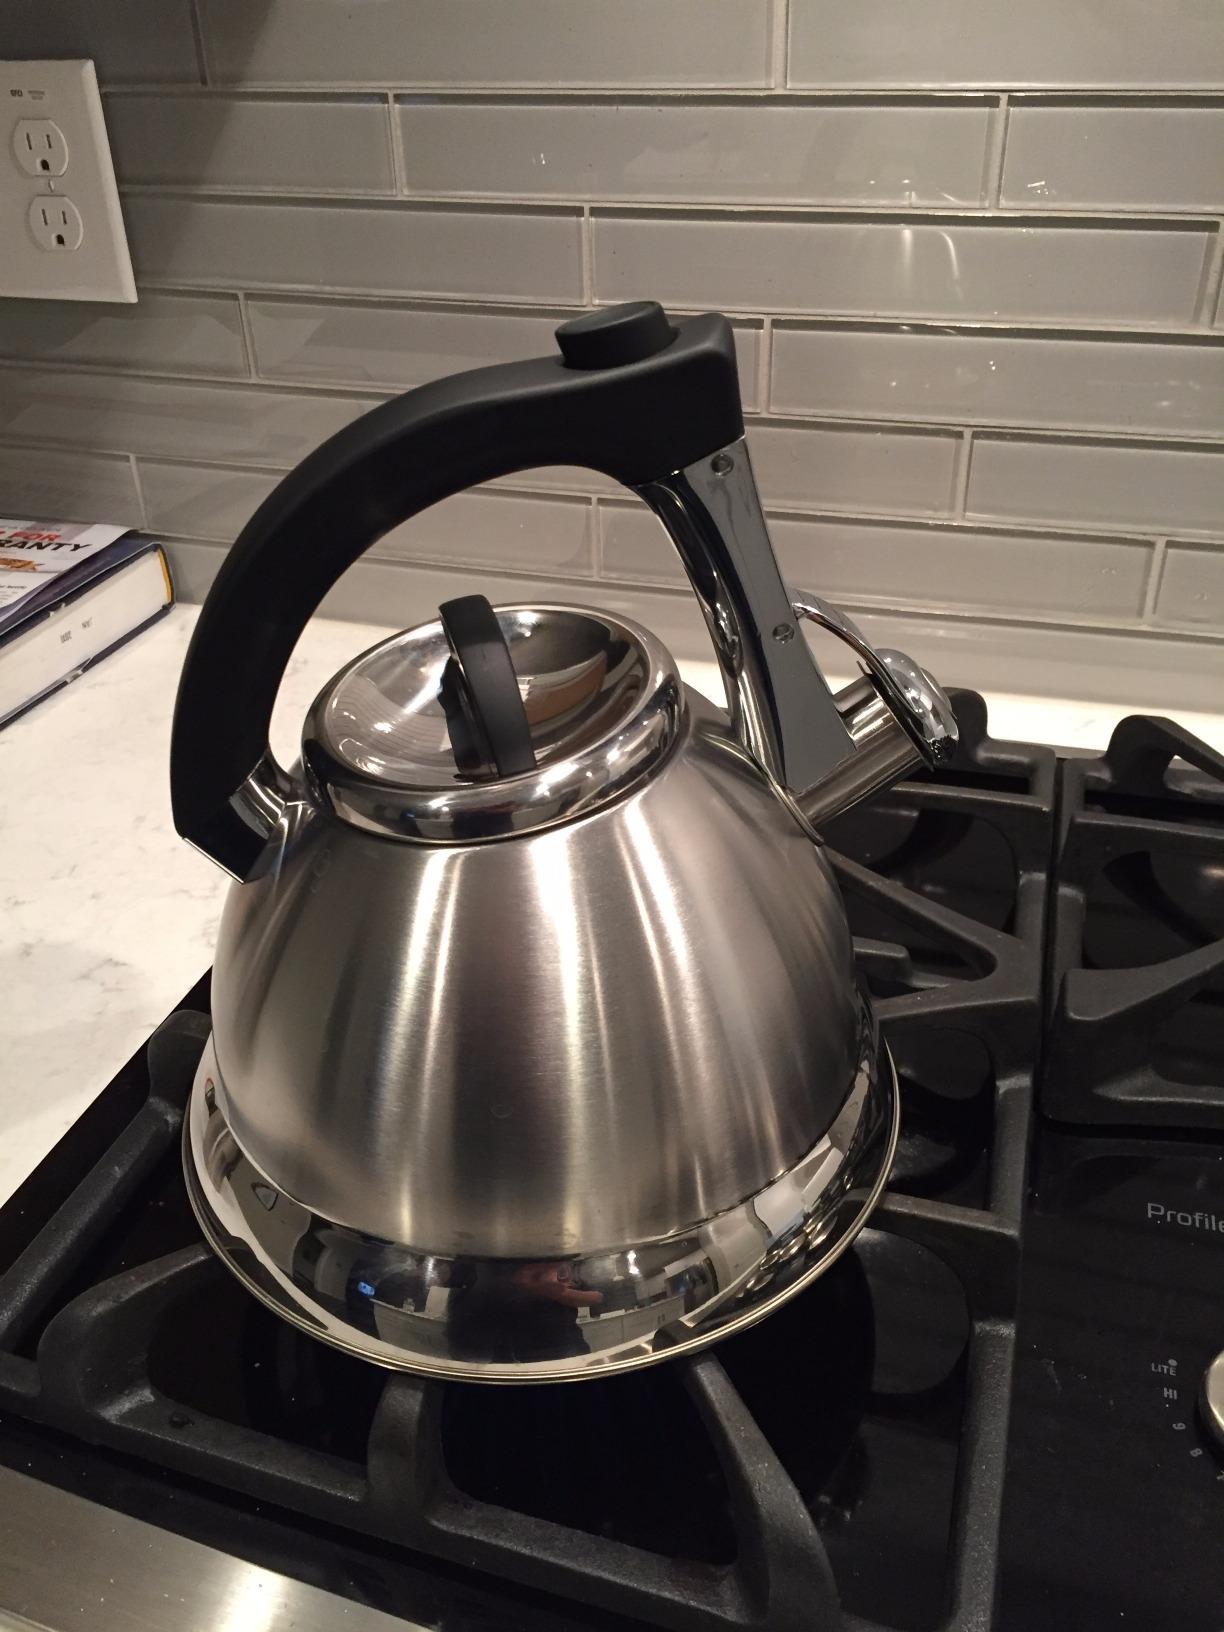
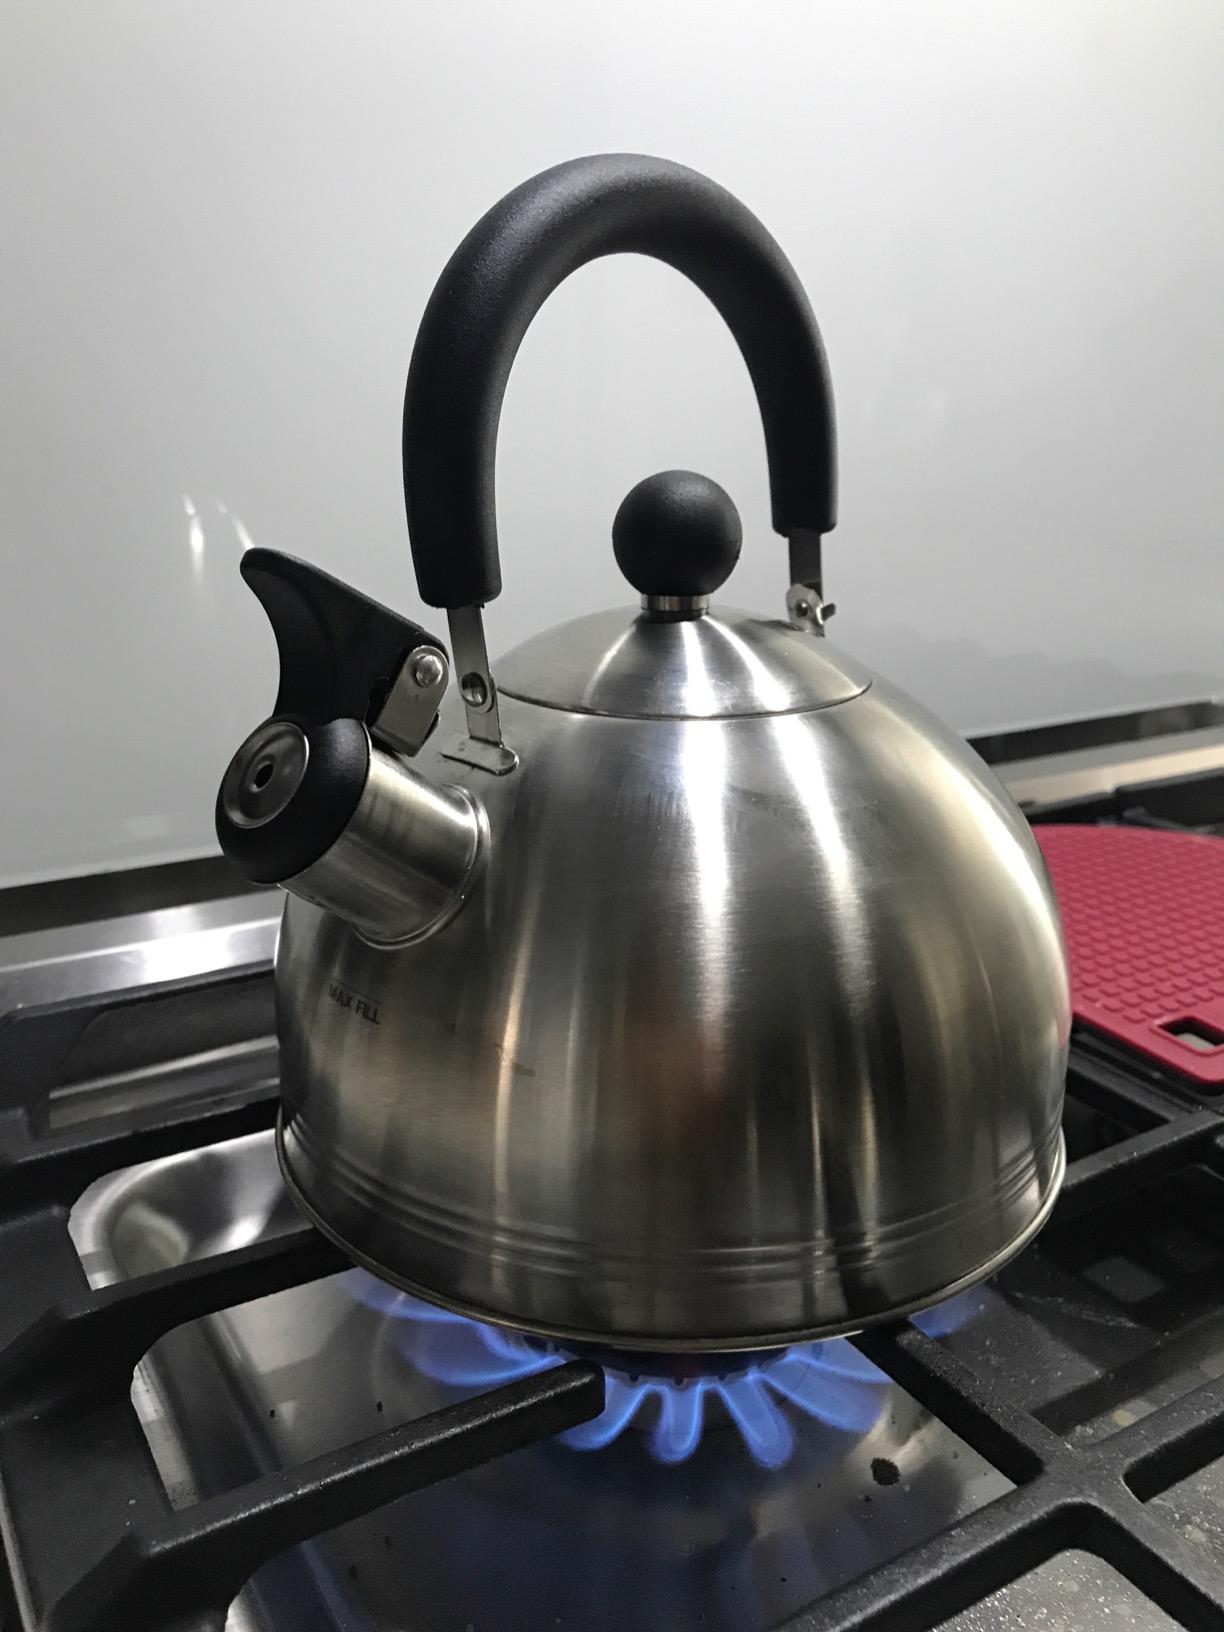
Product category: items_kettle
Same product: no